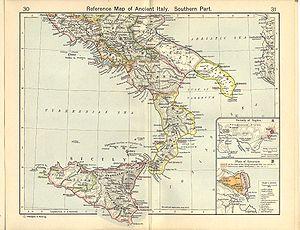
La Lucanie était un ancien district d'Italie du Sud pendant l'Antiquité, elle correspond à la partie septentrionale de la Regio III d'Auguste, Lucania et Bruttium
La Regio II Apulia et Calabria est l'une des onze régions augustéennes d'Italie pendant sa période romaine.
Durant l'Antiquité, les Messapiens ou Messapes étaient les habitants de la péninsule du Salento et du flanc méridional du massif des Murges. Leur territoire constituait l'arrière-pays d'une des principales colonies de Grande Grèce, Tarente, port de la mer Ionienne qui a été le centre du pythagorisme. Leur capitale était Bréntion, littéralement tête de cerf en illyrien, latinisée en Brundǐsǐum, l'actuelle Brindes, port de l'Adriatique. Ils se distinguaient par une langue aujourd'hui disparue, le messapien.